Helios

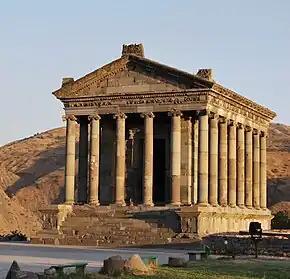
The Temple of Garni, late first century, Armenia, dedicated to the solar god Helios-Mihr, from a syncretic Helleno-Armenian cult.

Helios is featured in several of Lucian's works beyond his "Dialogues of the Gods". In another work of Lucian's, "", Selene complains to the titular character about philosophers wanting to stir up strife between herself and Helios. Later he is seen feasting with the other gods on Olympus, and prompting Menippus to wonder how can night fall on the Heavens while he is there.